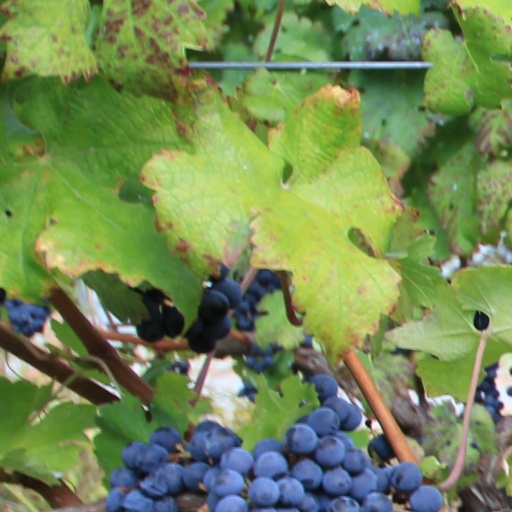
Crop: grape